Fossil Oregon Short Line Depot

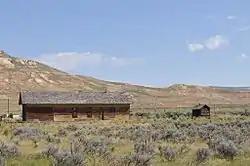

Fossil Oregon Short Line Depot in Kemmerer, Wyoming was listed on the National Register of Historic Places in 2013.